Eugène Fraysse

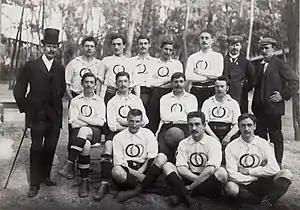
Fraysse (2nd row, second from the right) with the French team at the 1900 Olympics.

Club Français joined the USFSA in March 1894, and on 22 April of the same year, Fraysse started as a forward in the semifinal of the inaugural USFSA championship, which ended in a 0–1 loss to The White Rovers. On 24 February 1895, Fraysse and his teammate Bernat were the only Frenchman selected to play for the first representative team of Paris in a friendly match against the London-based Folkestone at the soggy pitch of the Seine Velodrome, which ended in a 0–3 loss. In 1896, Fraysse captained the Club Français team to victory in the 1896 USFSA Football Championship, doing so without losing a single match. In July 1896, Fraysse refereed a match between the second teams of Club Français and CP Asnières.